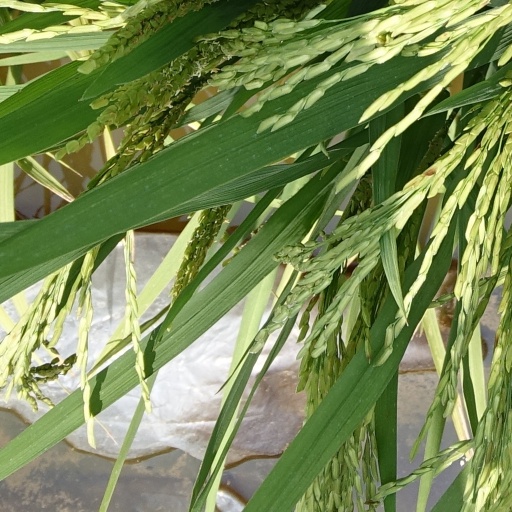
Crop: rice